IBM 1443

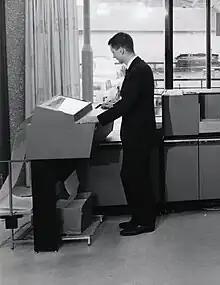
IBM 1443 exposed in the IBM 1460 presentation stand

The IBM 1443 Printer (sometimes referred to as the "1443 Flying Type Bar Printer") is an obsolete computer line printer used in the punched card era. It was offered in three models: Models 1, 2 and N1; the last two could print up to 240 lines per minute (LPM) with a full character set.